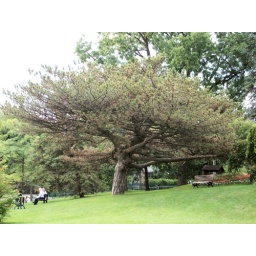
This photo is of one of the trees in Edwards Gardens. This tree is near the shelter building (at the right, off camera).